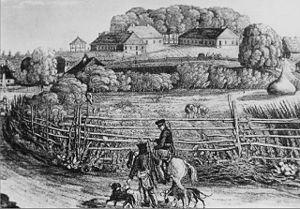
Białowieża est un village de Pologne, situé dans la gmina de Białowieża, dans le Powiat de Hajnówka, dans la voïvodie de Podlachie.